Fes railway station

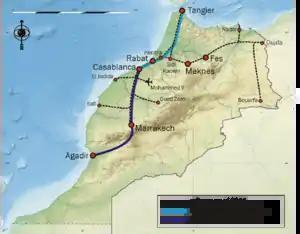

The Fes Railway Station is the main station in the Moroccan city of Fes. While there are secondary stations for local connections, this station serves long-distance mainline trains.